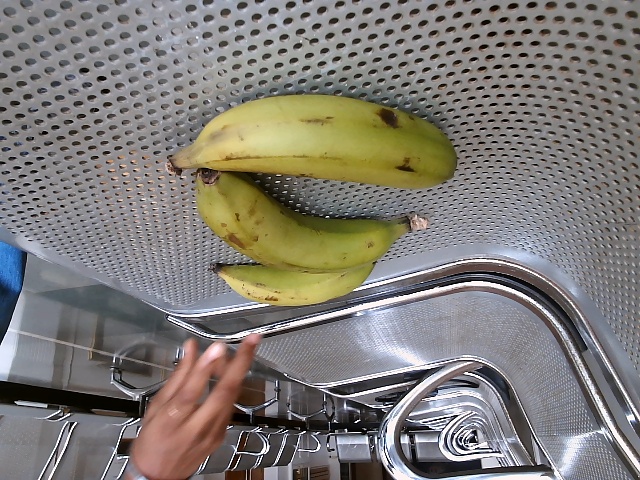
Label: Raw_Banana